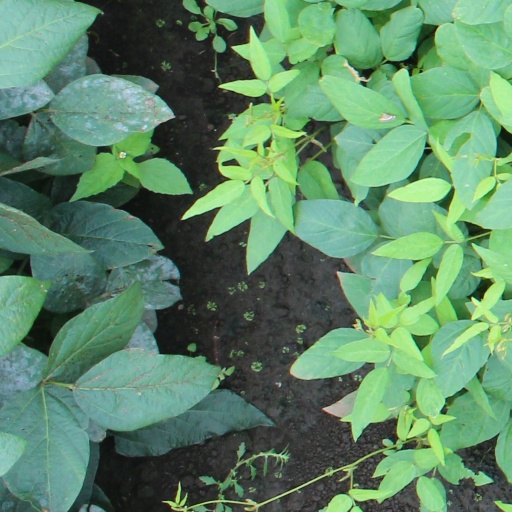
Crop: soybean